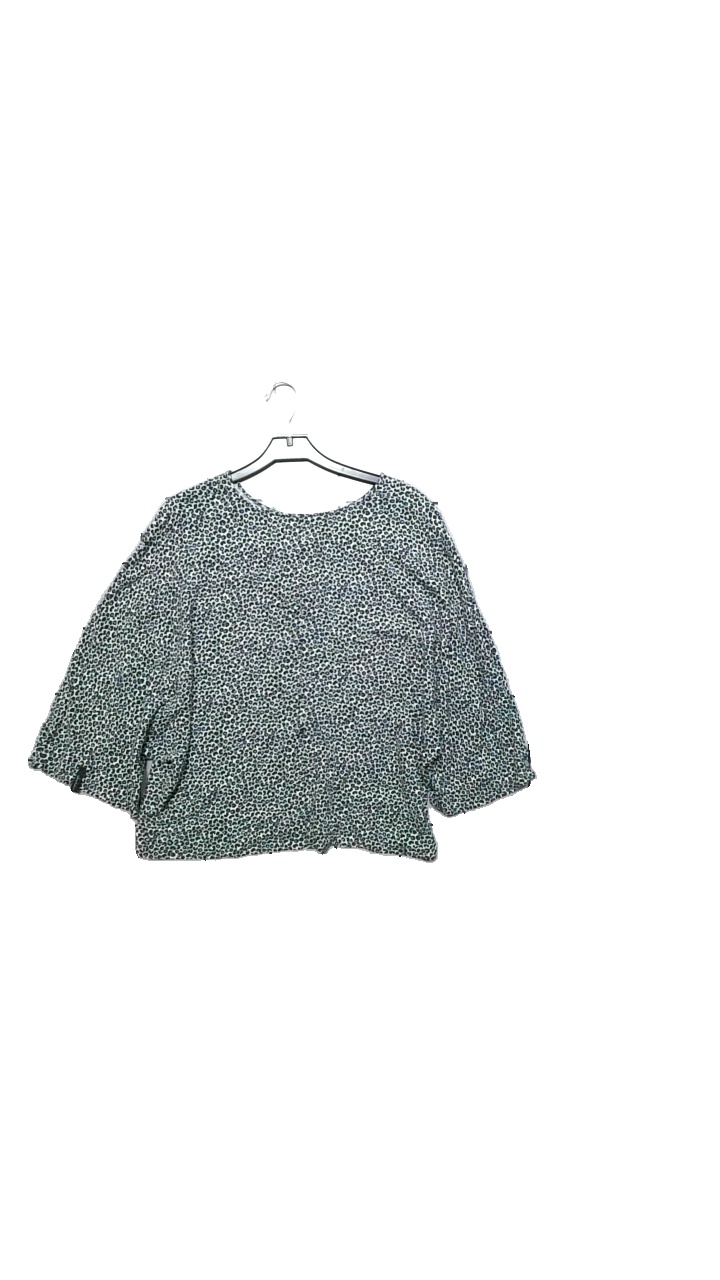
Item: Top (Ladies)
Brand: Jaschia
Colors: Black, White
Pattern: Animal print
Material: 100% viscose
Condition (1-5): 4
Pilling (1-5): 4
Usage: Reuse
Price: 50-100